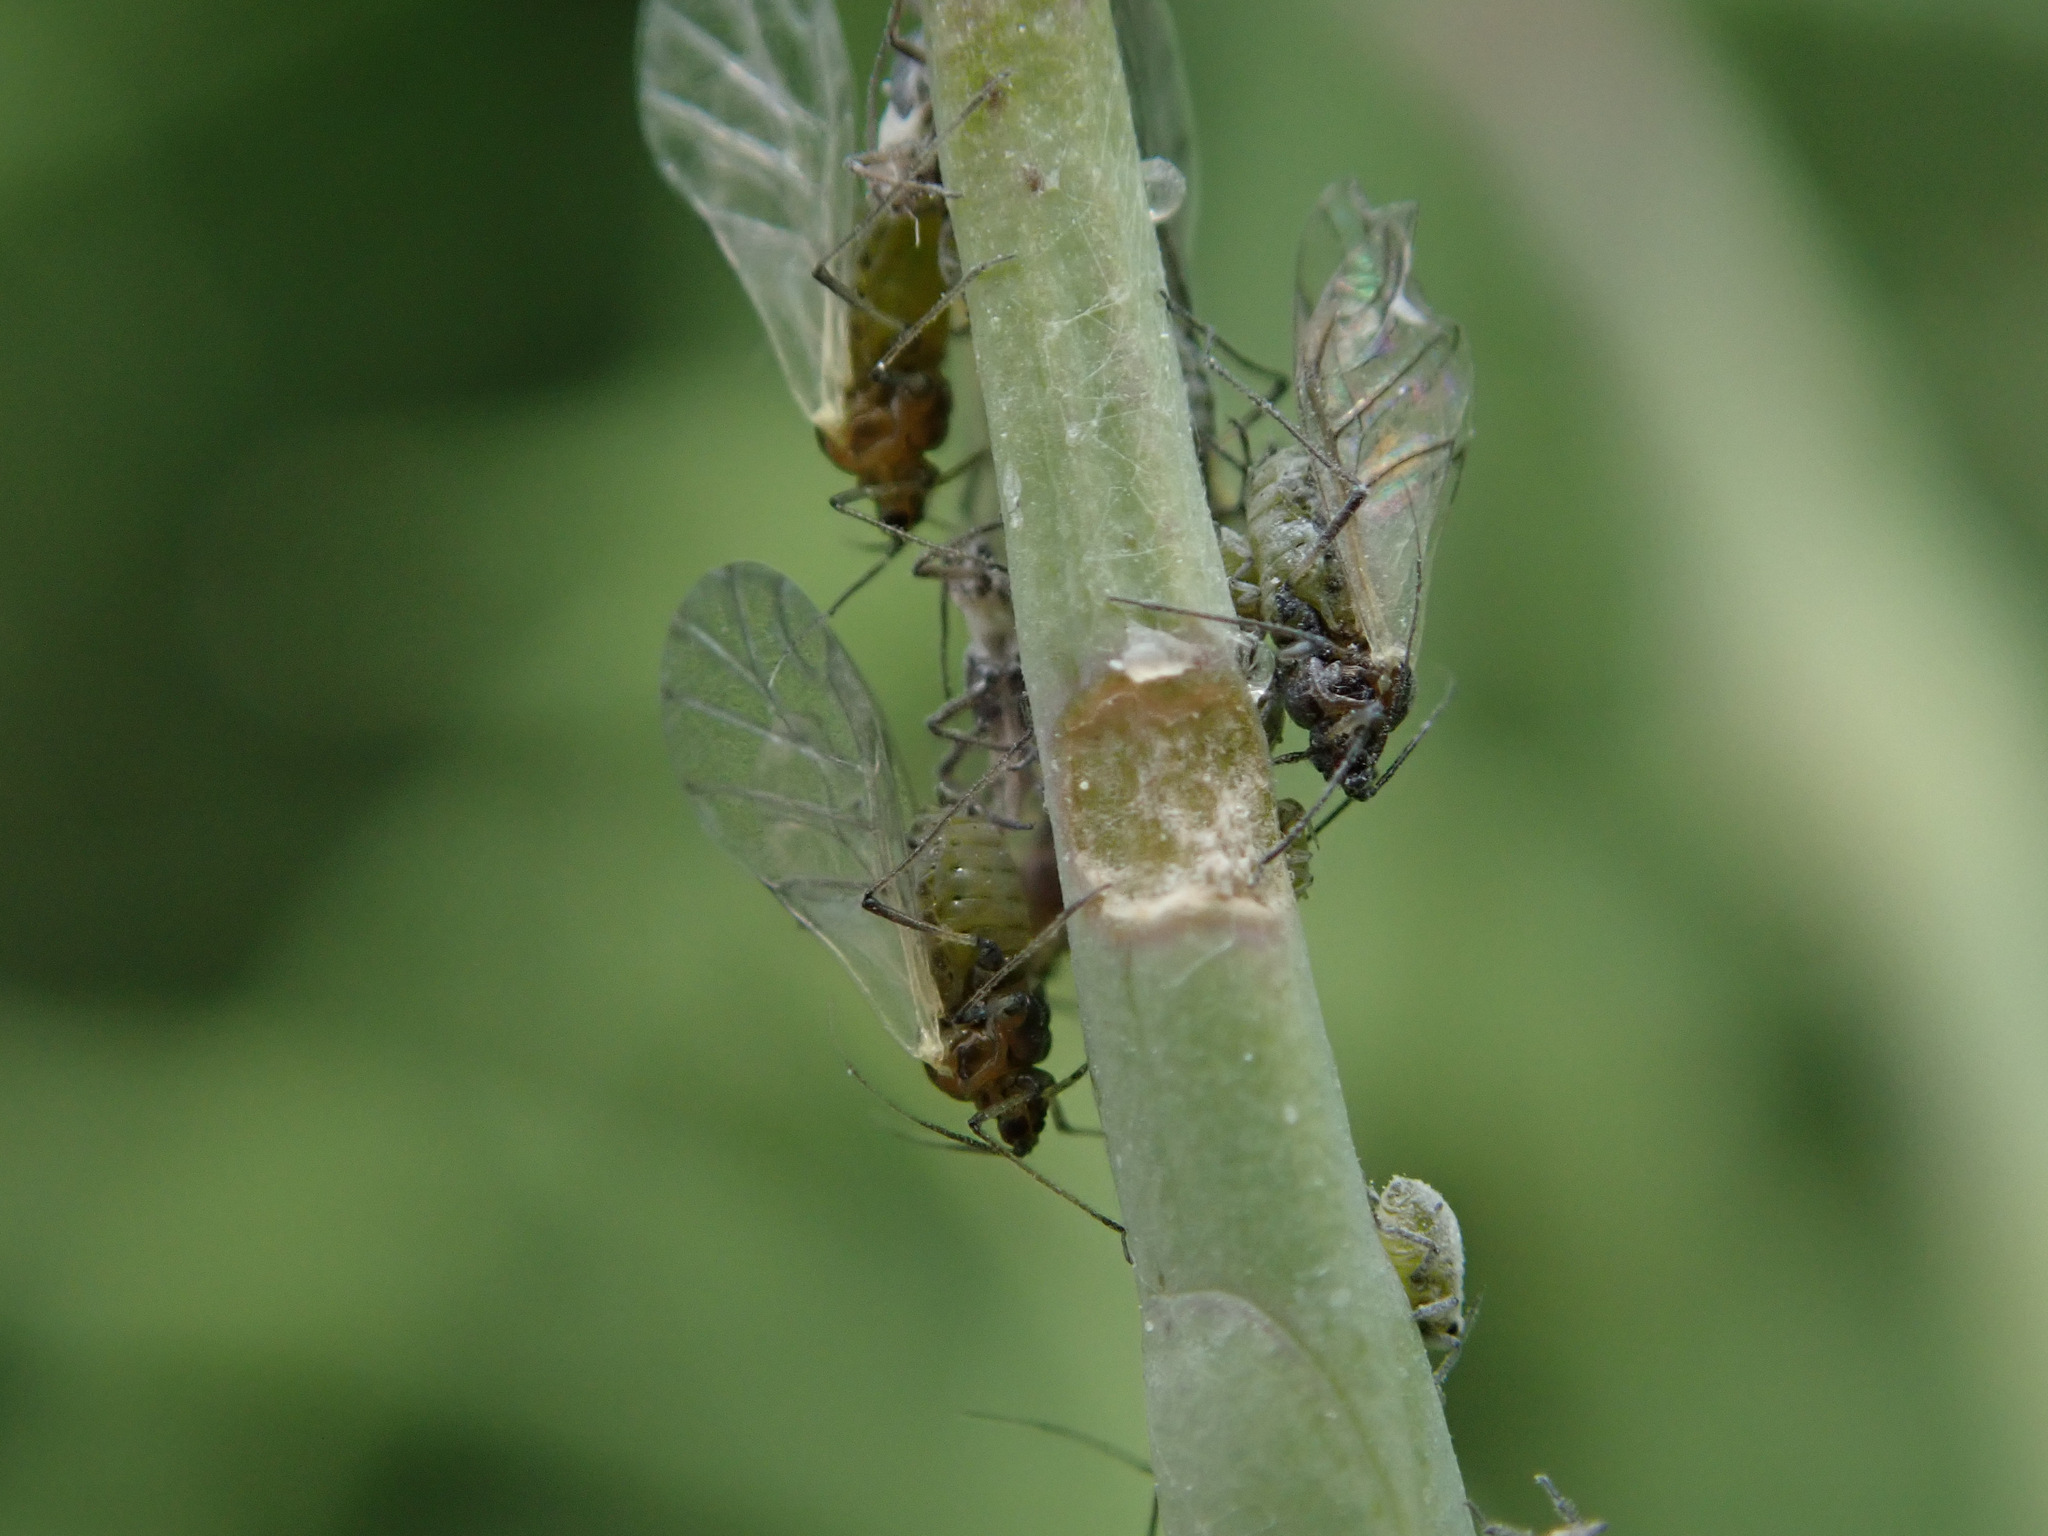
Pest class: cabbage_aphid